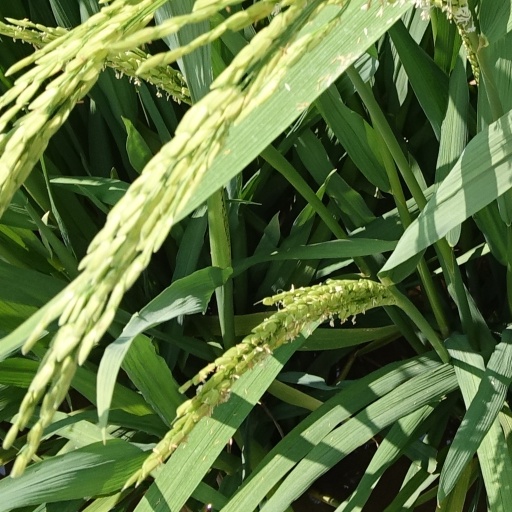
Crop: rice